Nature exposure and mental health

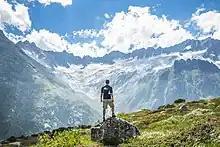
Person standing in front of Swiss Alps

Nature exposure and mental health refers to the association between an individual interacting with natural environments and its effect on the individual's mental health. Most studies consider any interaction with nature as exposure, such as a hike, being in a forest or a place with water (e.g. lake, beach), going on a walk in a park, etc. Currently there is extensive research on the impact of the exposure to nature on people, which finds a beneficial association in various ways. Studies show that the contact of human beings with nature has decreased with the contemporary lifestyle of being most of the time indoors and with increasing time spent on screens. However, the interaction with nature has been considered to be a general health promoter thanks to the many benefits it brings to mental health and cognition as well. As a consequence, therapists use nature in their treatments to improve mental or physical health. These treatments and techniques are called ecotherapy.